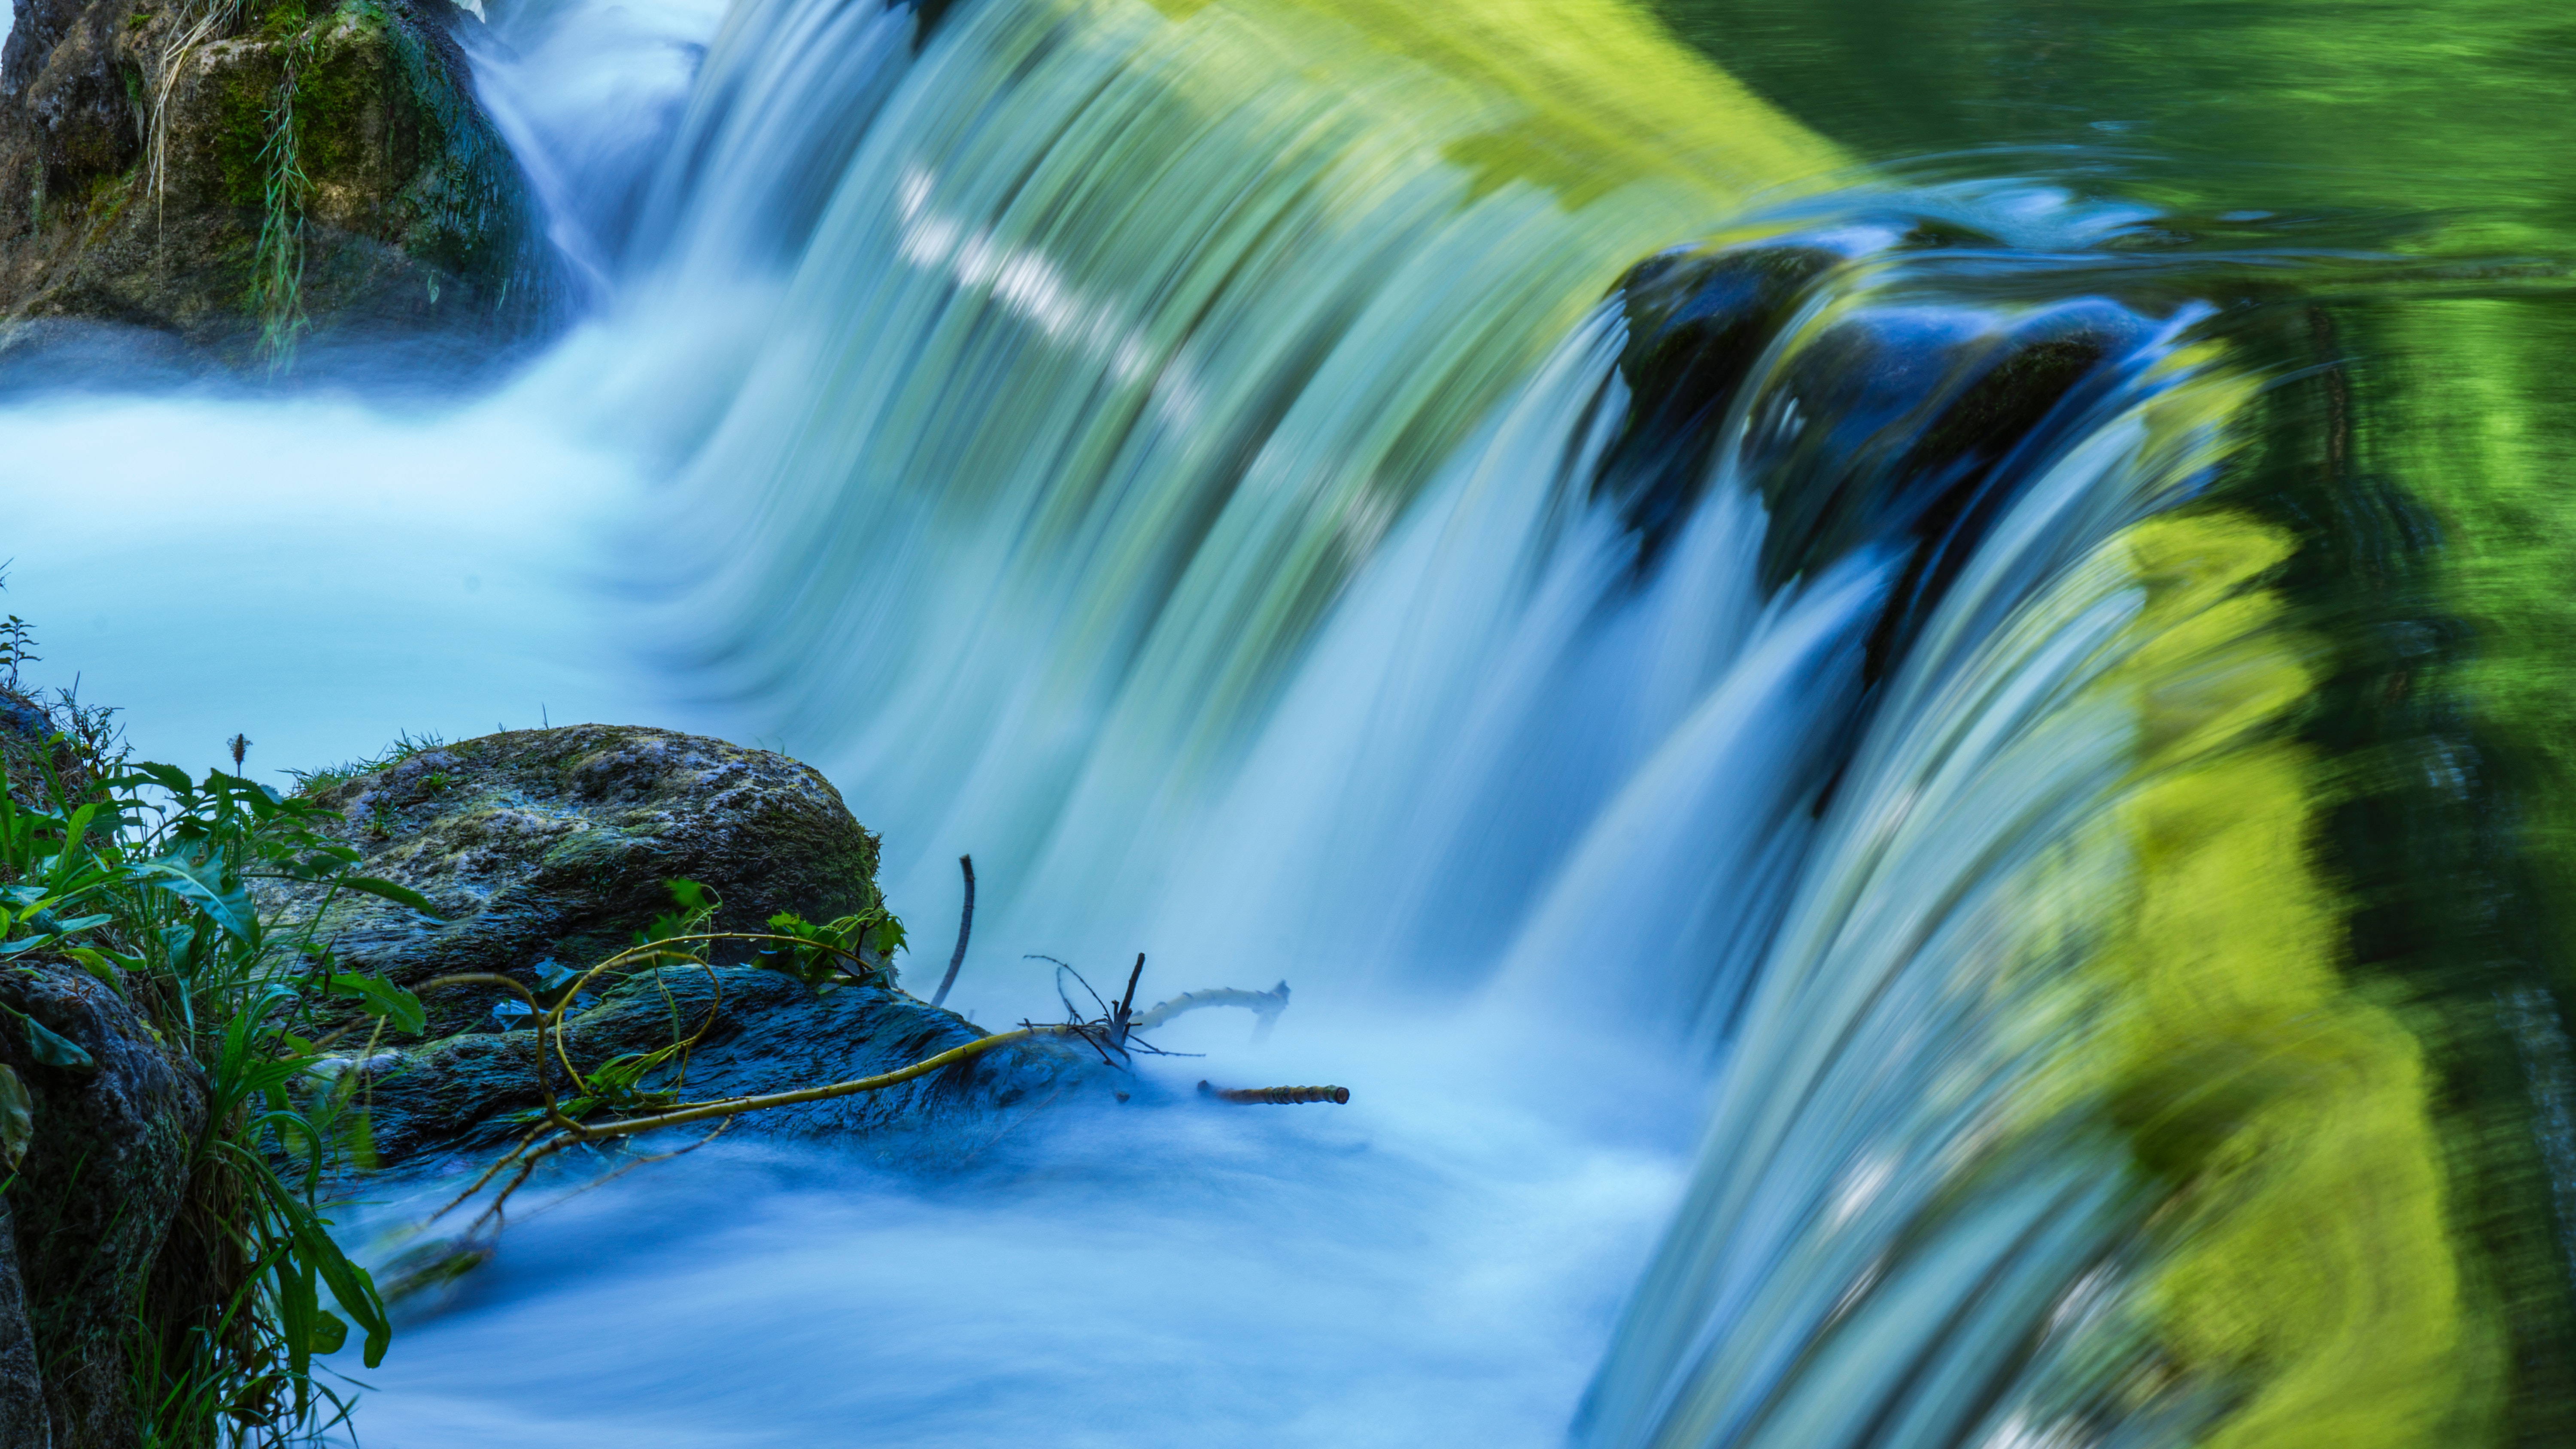
waterfall, water resources, body of water, natural landscape, nature, water, watercourse, green, nature reserve, river, stream, landscape, rapid, water feature, wasserfall, chute, tree, state park, mountain river, theatrical scenery, national park, forest, plant, fluvial landforms of streams, rock, valdivian temperate rain forest, jungle